Baily (crater)

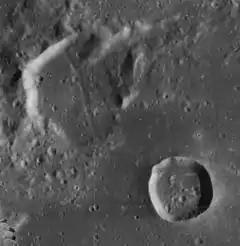
Lunar Orbiter 4 image showing Baily (upper left) and Baily A (lower right)

Baily is the remnant of a lunar impact crater on the boundary between Mare Frigoris to the north and Lacus Mortis to the south. The crater interior has been flooded by lava in the past, and only the northern half of the crater rim remains relatively intact. There is an outward bulge in the northeastern rim, possibly the remnant of another crater formation that once overlapped Baily. The crater interior is flat and relatively featureless, with no impacts of significance. The surviving outer rim reaches a maximum elevation of about 0.5 km.